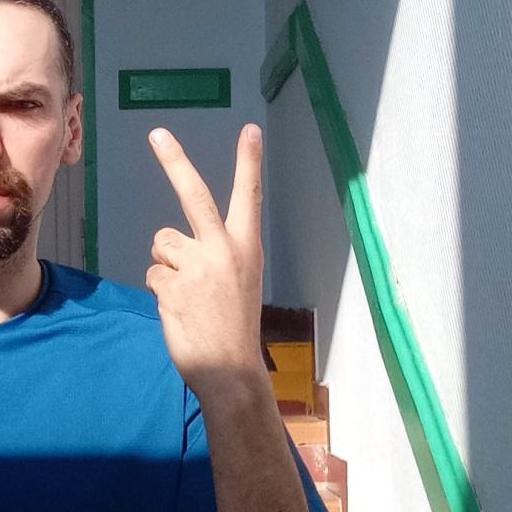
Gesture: peace_inverted